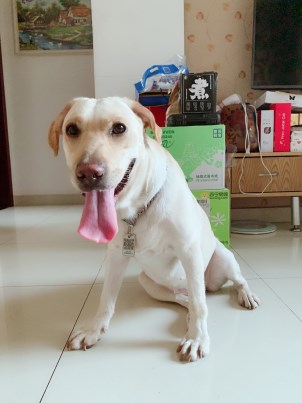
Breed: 3580-n000122-Labrador_retriever